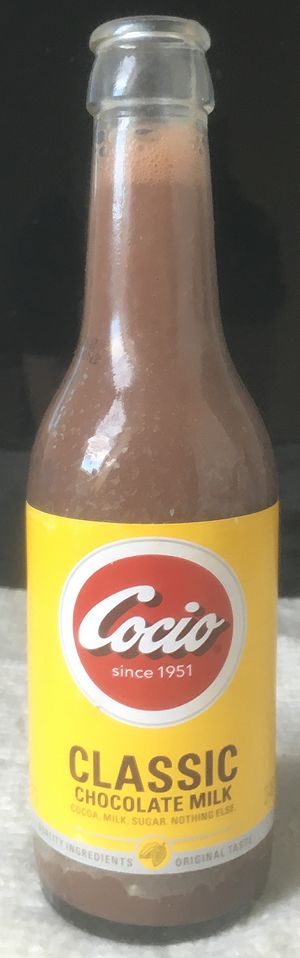
Cocio
240 ml Cocio Classic fra 2015.
240 ml Cocio fra Danmark i 2015.
Cocio er et dansk chokolademælksmærke, der blev introduceret i 1951. Siden 2008 har mærket og produktionsfaciliteterne i Esbjerg været ejet af Arla Foods.